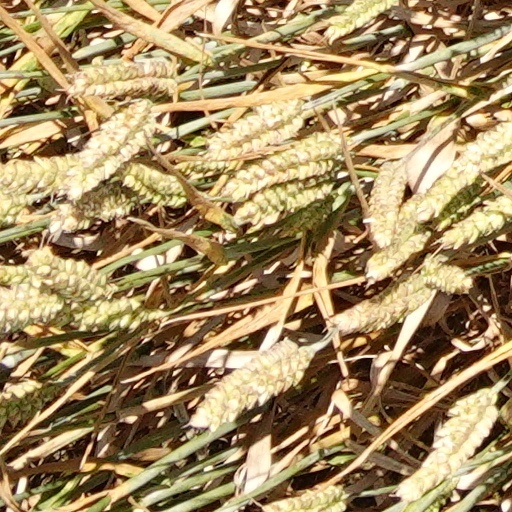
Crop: wheat